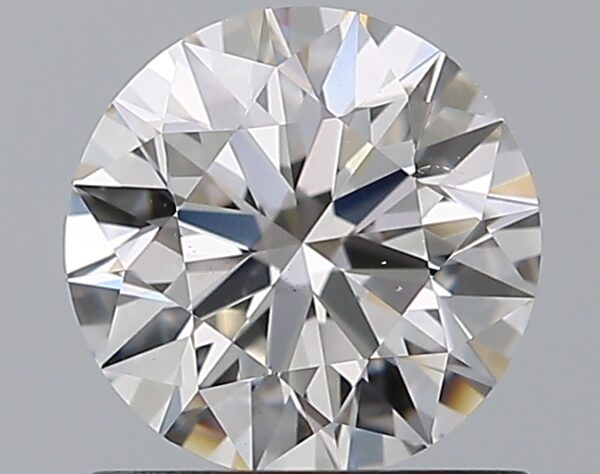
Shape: round
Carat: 1
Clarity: VS2
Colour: G
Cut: EX
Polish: EX
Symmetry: EX
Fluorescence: N
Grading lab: GIA
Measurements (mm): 6.38 x 6.42 x 4